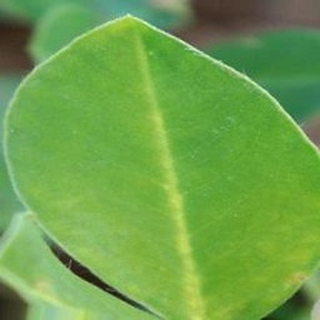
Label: healthy_groundnut